Emilie Mediz-Pelikan

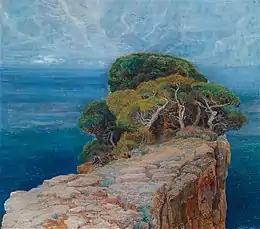
View from Lokrum

Emilie Pelikan was born in Vöcklabruck, Austrian Empire in 1861. Her father was a government financial officer. In 1883, she became the last private student of the landscape painter, Albert Zimmermann, who she had earlier assisted in Salzburg. Two years later, she accompanied him to Munich, where he died in 1888. She also lived at the artists' colony in Dachau, where she worked with Adolf Hölzel and Fritz von Uhde. Later, she spent time in Paris and the artists' colony in Knokke.